University of Technology Sarawak

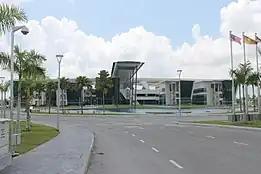
Main building

For Sarawakian students, UTS is not selective in its admission procedures. All Sarawakians students are given full scholarships to enrol in UTS one-year Foundation course, and those who pursue their undergraduate studies therein are offered 50% scholarships of the cost of their tuition. Students will also receive the 50% scholarship if they wish to pursue their studies for a Master's or PhD. In 2023, UTS offer 34 programmes from Foundation, Bachelor’s, Master’s to a PhD degree.